Malaki Starks

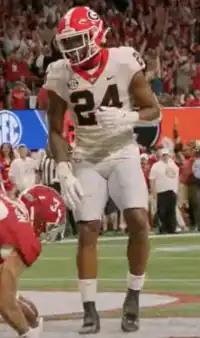
Starks with the Georgia Bulldogs in 2023

William Malaki Starks (born November 13, 2003) is an American professional football safety for the Baltimore Ravens of the National Football League (NFL). He played college football for the Georgia Bulldogs, winning a national championship in 2022. Starks was selected by the Ravens with the 27th pick in the first round of the 2025 NFL draft.